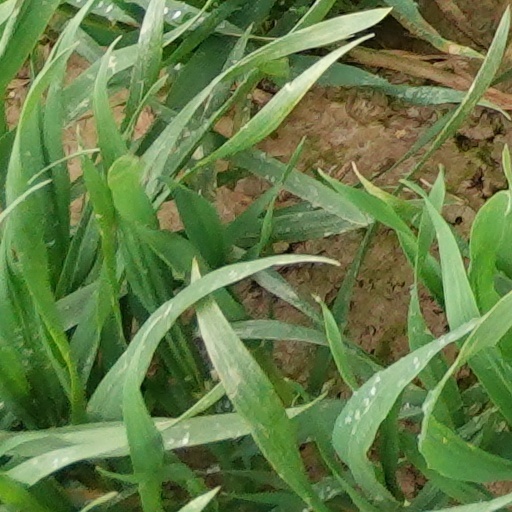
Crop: wheat